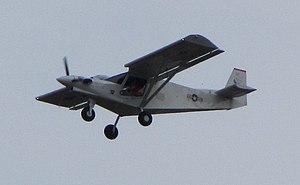
Le STOL CH 701 est un ULM de la marque Zenair créé en 1974 par l'ingénieur aéronautique franco-canadien Christophe Heintz.